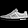
Label: Sneaker